Tanjung, Tabalong

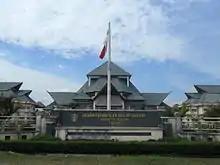
District Legislative Countil building of Tabalong

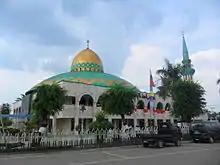
Agung Ash-Shiratal Mustaqim Mosque

Tanjung is one of the twelve districts ("kecamatan") of Tabalong Regency. The other eleven districts are Banua Lawas, Bintang Ara, Haruai, Jaro, Kelua, Muara Harus, Muara Uya, Murung Pudak, Pugaan, Tanta and Upau.